Enid Bagnold

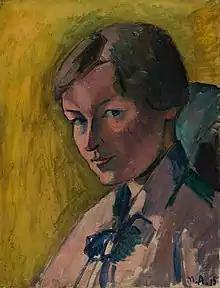

As an art student in Chelsea, Bagnold painted with Walter Sickert and was sculpted by Gaudier Brzeska. During the First World War she became a Voluntary Aid Detachment nurse; she wrote critically of the hospital administration, which won her fame, and was dismissed as a result. After that she was a driver in France for the remainder of the war years. She wrote about her hospital experiences in her memoir "A Diary Without Dates", and about her experiences as a driver in her first novel, "The Happy Foreigner".